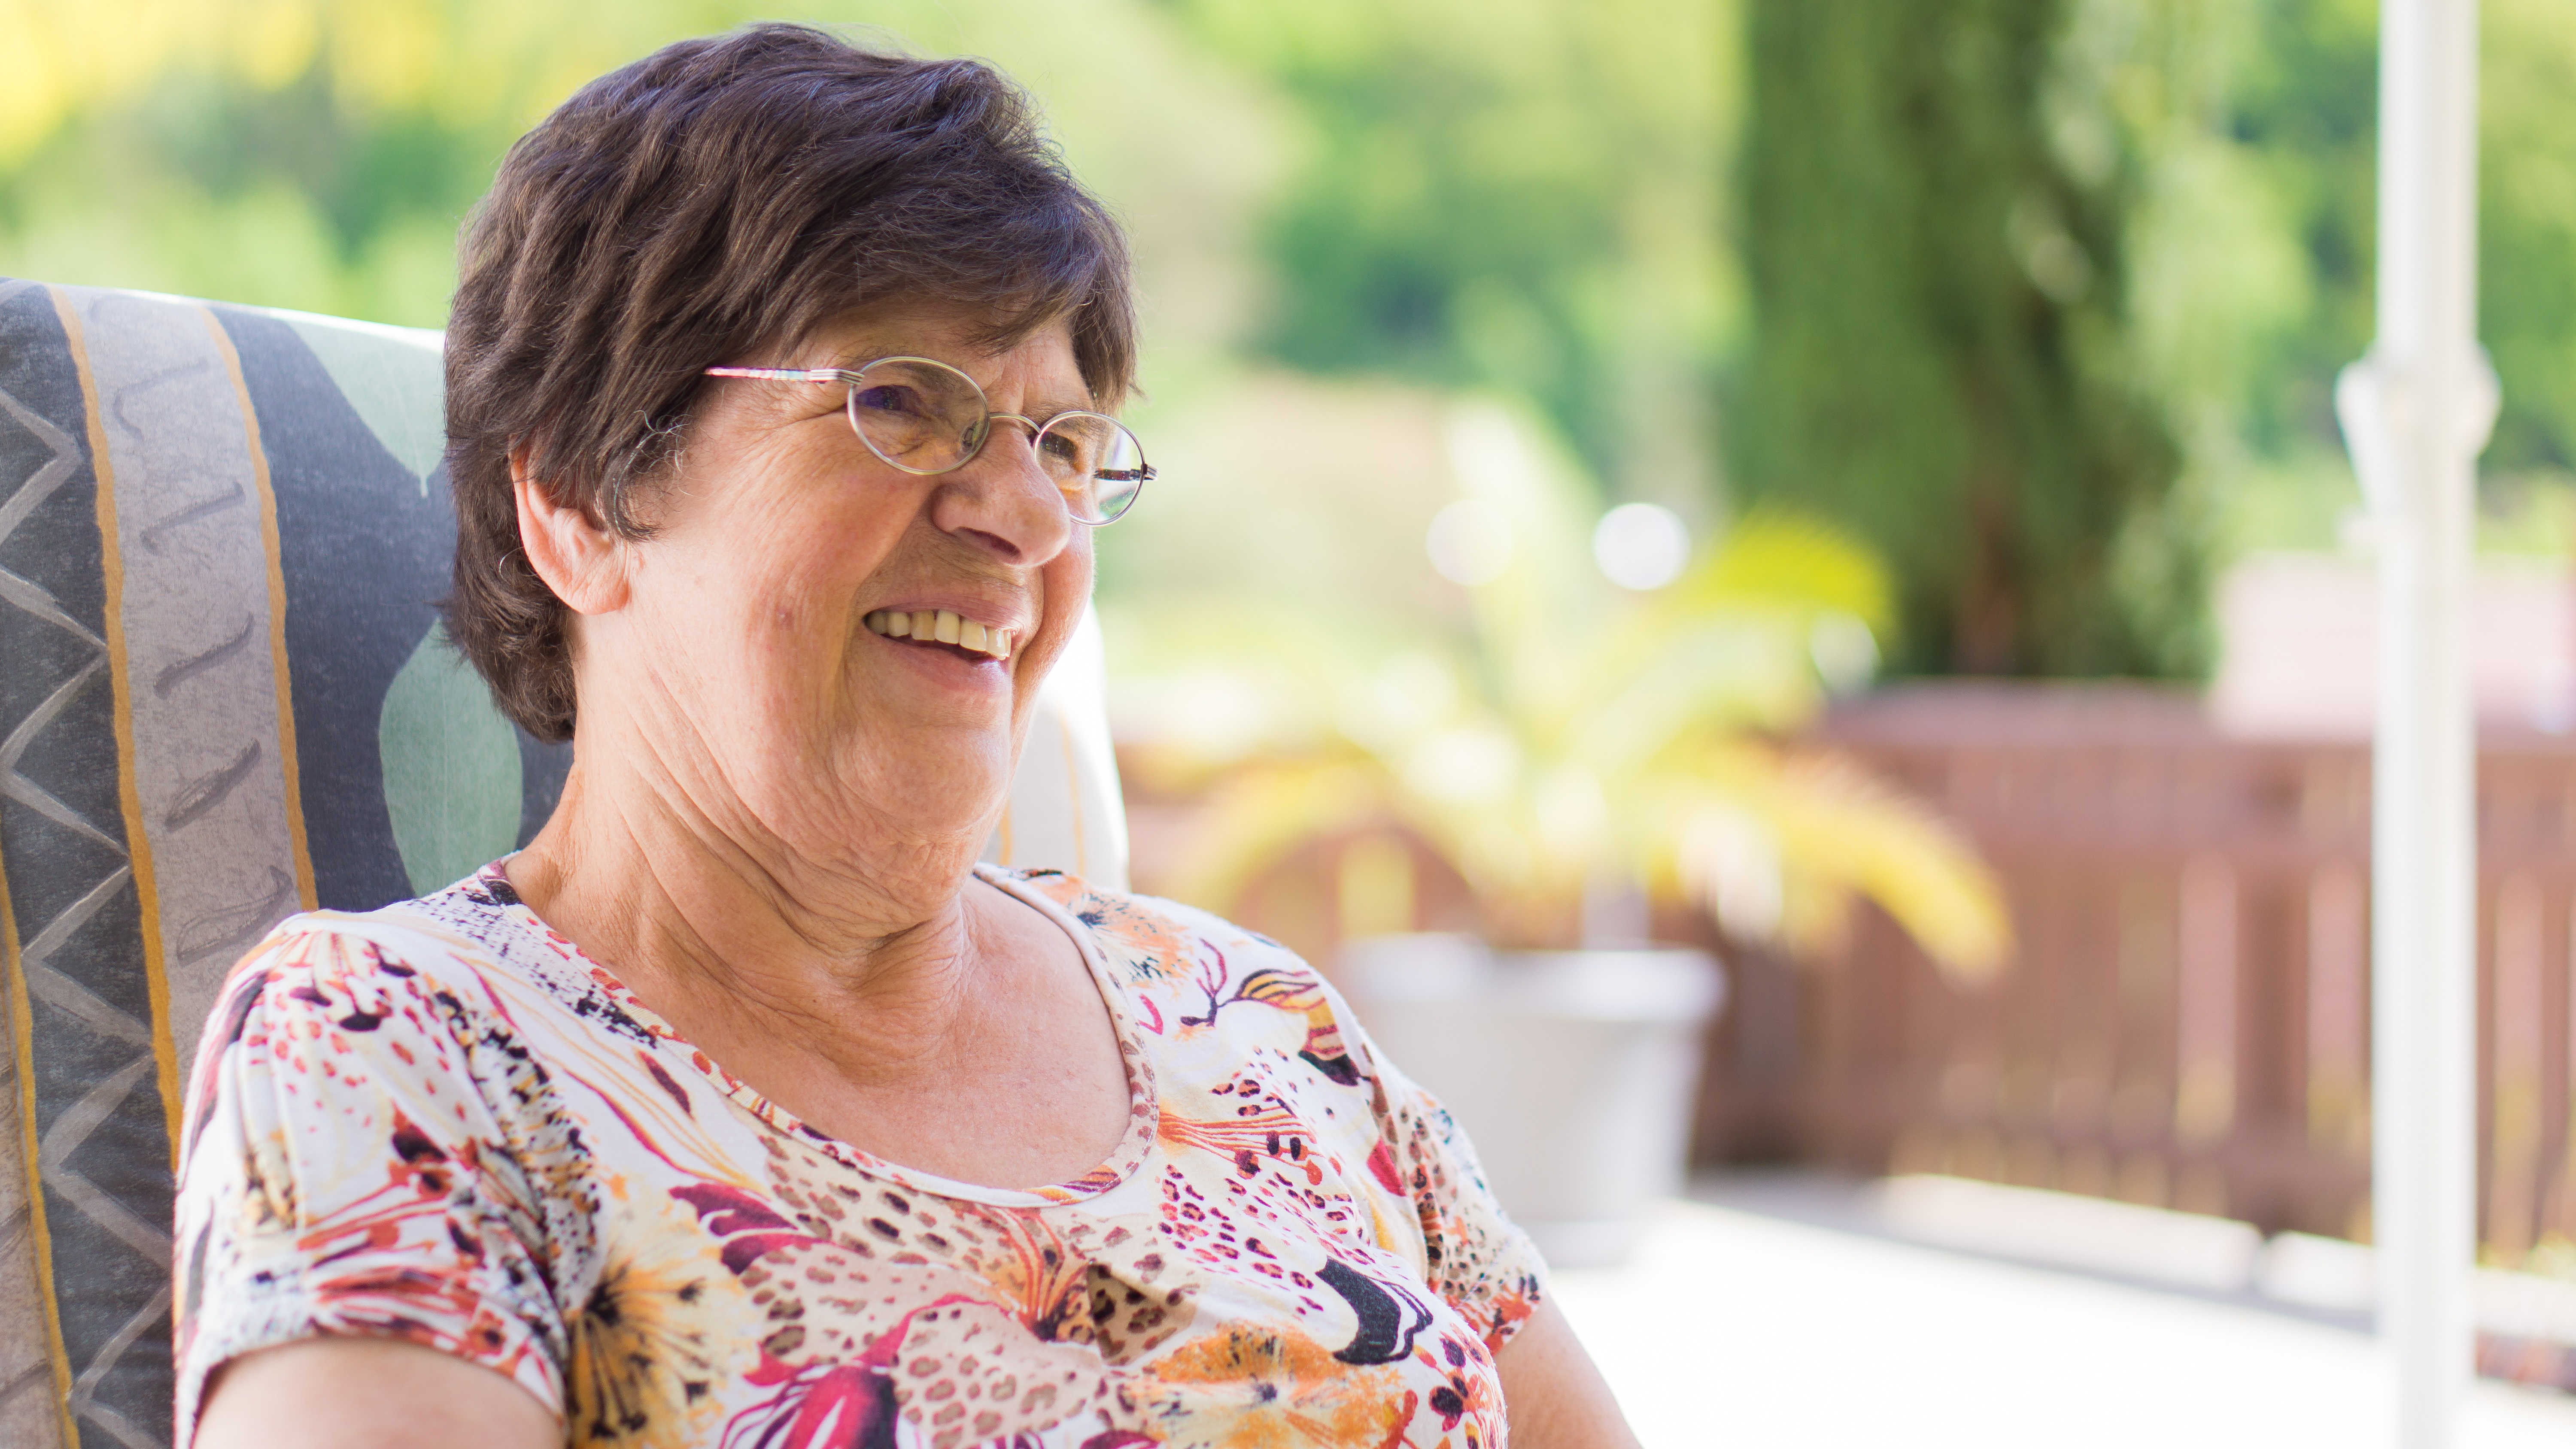
man, person, people, woman, old, female, love, spring, together, smiling, grandma, grandmother, family, happy, happiness, grandfather, grandpa, senior, elderly, retirement, photo shoot, portrait photography